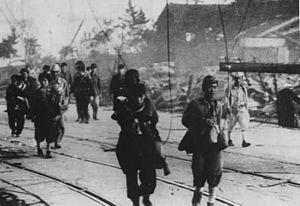
Yōsuke Yamahata est un photographe japonais surtout connu pour avoir beaucoup photographié Nagasaki le lendemain du bombardement atomique de la ville.